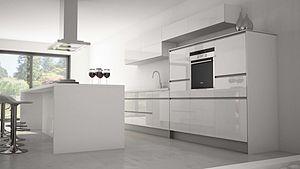
COMERA, modèle de cuisine FUSION de la gamme Dynamic